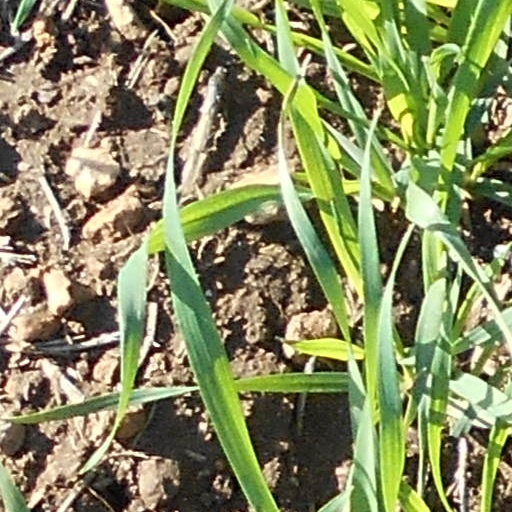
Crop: wheat